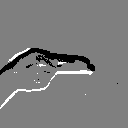
ASL letter: h